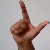
The image shows a hand gesture representing the letter 'L' in Indian Sign Language.